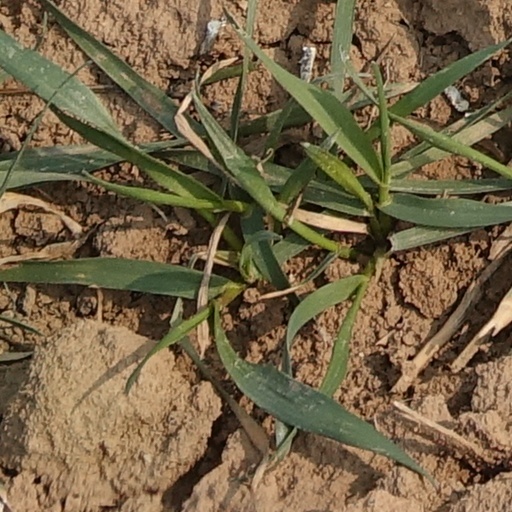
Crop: wheat